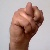
The image shows a hand gesture representing the letter 'N' in Indian Sign Language.